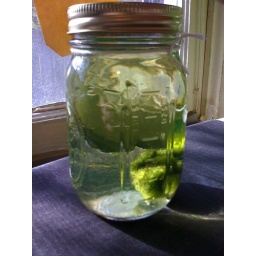
Wool felt, synthetic fiber, porcelain figure, unidentified object in center, vodka, glass and metal jar, paper tag.